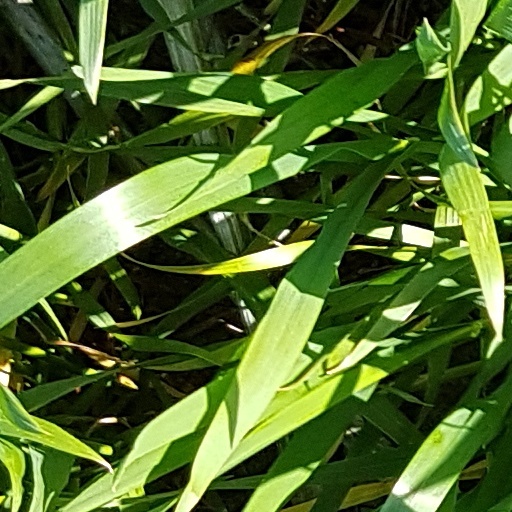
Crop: wheat